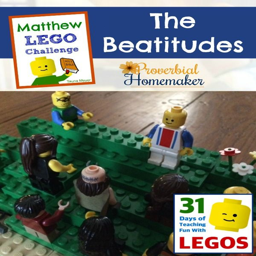
build through poetry book with the - day